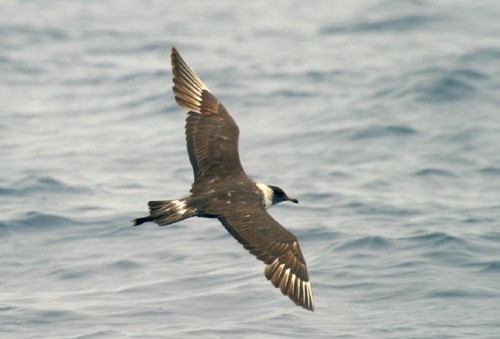
large bird with a mostly brown body, white secondaries, white neckring, black head.
this brown, gray, black and white bird has a long thin beak
this bird has a black head and bill and brown wings with the secondaries tipped in white
this bird has a black crown, white neck, and gray body.
this graceful bird has brown feathers on the body and long brown and white feathers on the wings with a distinctive white ring around his neck and black face and beak.
a brown bird with a large wingspan and a small black head.
this bird is brown and white in color, with a large curved beak.
this large bird has long wing span, white neck, and black crown.
this bird has a black crown with white nape and brown back.
this bird has wings that are brown and has a black face
Species: Pomarine Jaeger